Later Jin invasion of Joseon

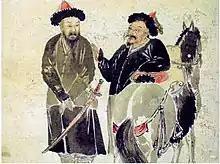
A Korean painting depicting two Jurchen warriors and their horses

In 1627, Hong Taiji dispatched Amin, Jirgalang, Ajige and Yoto to Joseon with 30,000 troops under the guidance of Gang Hong-rip and Li Yongfang. The Jurchens met sharp resistance at the border towns but Joseon border garrisons were quickly defeated. On 14 January, the Jurchen army advanced into Uiju where Mao Wenlong was stationed, and Mao quickly fled with his men into the Bohai Sea. The Neunghan Fortress fell on the 21 January. Next the Jurchens attacked Anju. When it became clear that defeat was inevitable, the Anju garrisons committed suicide by blowing up their gunpowder storehouse. Pyongyang fell without a fight and the Jin army crossed the Taedong River.